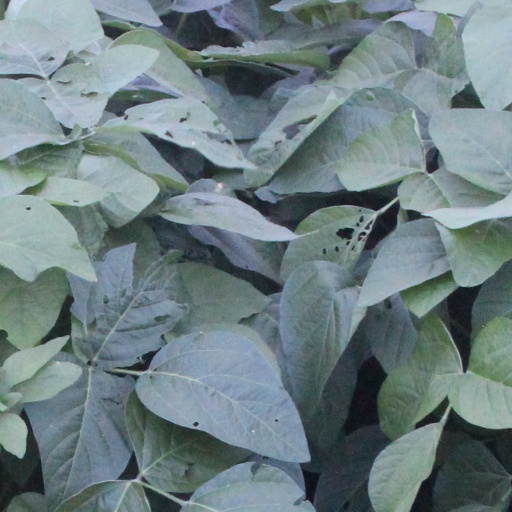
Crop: soybean